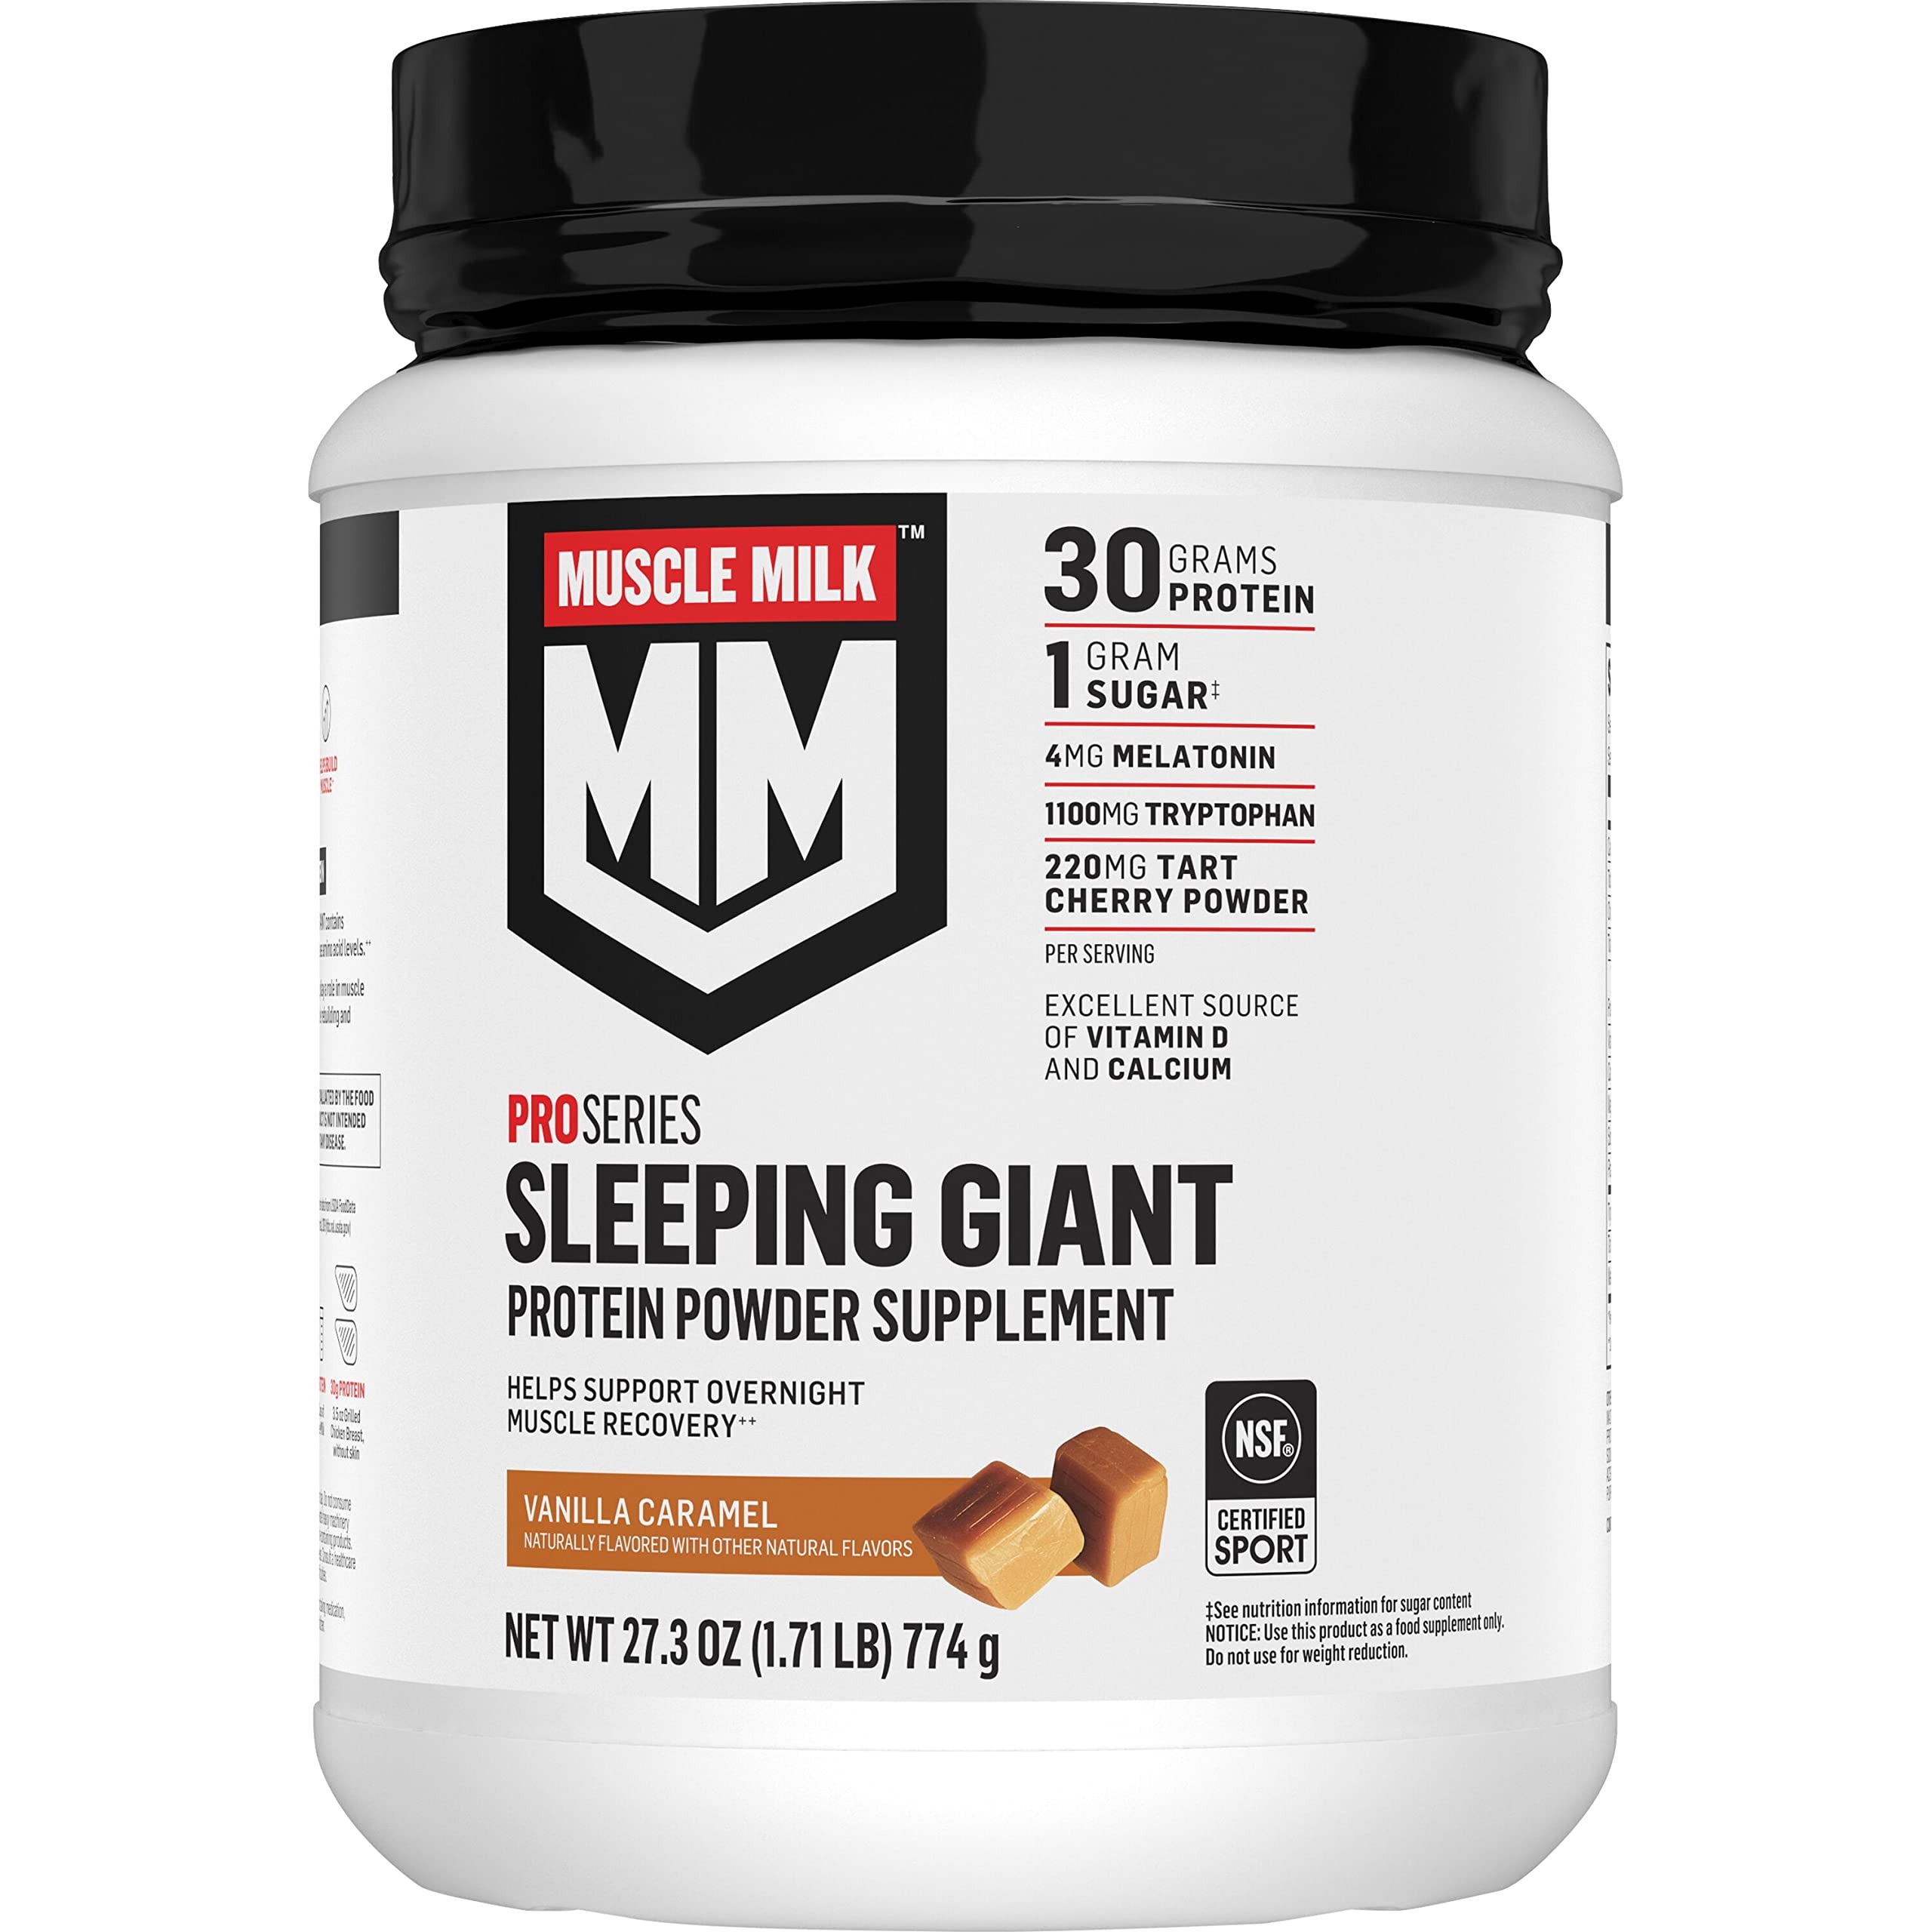
Item Name: Muscle Milk Pro Series Sleeping Giant Protein Powder Supplement, Vanilla Caramel, 1.71 Pound, 18 Servings, 30g Protein, Overnight Muscle Recovery, 1g Sugar, Melatonin, Tryptophan, Packaging May Vary
Bullet Point 1: Contains one (1) 1.71 pound cannister (about 18 servings) of Muscle Milk Pro Series Sleeping Giant Protein Powder Supplement. Packaging may vary. Shaker bottle sold separately.
Bullet Point 2: HELPS PROMOTE SLEEP∆ AND OVERNIGHT MUSCLE RECOVERY++ –Supplies your body with high quality protein to support overnight muscle maintenance, recovery, and growth++ while delivering melatonin to promote sleep. ∆ Best if consumed before bed.
Bullet Point 3: KEY FEATURES – Based on 1 serving, Muscle Milk Pro Series Sleeping Giant contains 30g high-quality protein, 1g sugar, 4mg melatonin, 1100mg tryptophan, 220mg tart cherry powder and an excellent source of vitamin D and calcium.
Bullet Point 4: EASY-TO-MIX – Muscle Milk Pro Series Sleeping Giant dissolves easily in water; just mix 2 scoops into 12-16 fluid ounces of water using a shaker bottle and consume before bed to promote sleep∆ ++ Shaker bottle sold separately.
Bullet Point 5: SCIENCE BEHIND PROTEIN – Provides high-quality micellar casein protein to help increase amino acid levels and support overnight protein synthesis. These essential amino acids play a role in muscle growth. ++
Bullet Point 6: TESTED FOR BANNED SUBSTANCES – Muscle Milk Protein Powders are NSF Certified for Sport. NSF screens for more than 270 substances banned by most major athletic organizations.
Bullet Point 7: Muscle Milk Pro Series Sleeping Giant Protein Powder Supplement, Vanilla Caramel, 1.71 Pound, 18 Servings, 30g Protein, Overnight Muscle Recovery, 1g Sugar, Melatonin, Tryptophan, Packaging May Vary
Bullet Point 8: ∆ For occasional sleeplessness
Value: 27.3
Unit: Ounce

Price: 9.99